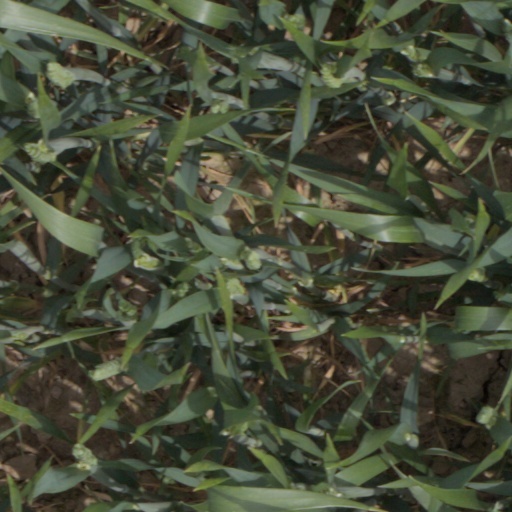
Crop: wheat